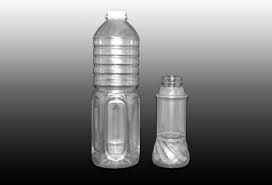
Waste category: plastic